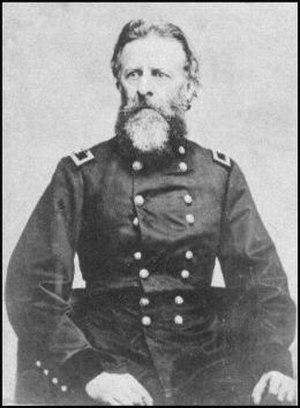
Philip St. George Cooke est un officier de carrière de cavalerie de l'armée des États-Unis qui a servi en tant que général de l'Union pendant la guerre de Sécession. Il est connu pour sa qualité d'auteur d'un manuel militaire de cavalerie, et est parfois appelé le « père de la cavalerie américaine ». Son service dans la guerre de Sécession est important, mais il a été éclipsé en évidence par les contributions faites par son célèbre gendre, J. E. B. Stuart de l'armée des États confédérés.
Le Commonwealth de la Virginie est une partie importante des États Confédérés durant la guerre de Sécession. En tant d'État esclavagiste, la Virginie, convoque une convention de l'État pour faire face à la crise de la sécession qui s'ouvre le 13 février 1861, une semaine seulement après la formation de la Confédération par les sept États sécessionnistes. La convention délibère pendant plusieurs semaines, avec une prééminence des délégués de l'Union, et ne vote pas une motion en faveur de la sécession le 4 avril 1861. L'opinion évolue après le 15 avril 1861, lorsque le président des États-Unis Abraham Lincoln lance un appel pour lever des troupes de tous les états, encore dans l'Union en réponse à la prise du fort Sumter par la Confédération. Le 17 avril 1861, la convention de Virginie vote pour déclarer la sécession de l'Union, dans l'attente de la ratification de cette décision par les électeurs.